IPad Pro (2nd generation)

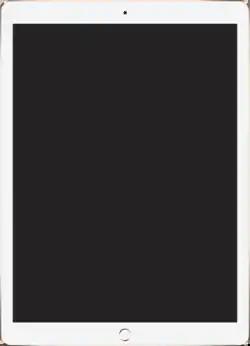
A 12.9" iPad Pro

The second generation of iPad Pro is a line of iPad tablet computers developed and marketed by Apple Inc. The iPads, with 12.9 inch and 10.5 inch screens, were both announced on June 5, 2017. Both models are compatible with the first generation of Apple Pencil. Like the first generation, a larger size and stylus compatibility were a point of difference from the rest of Apple's available iPads.